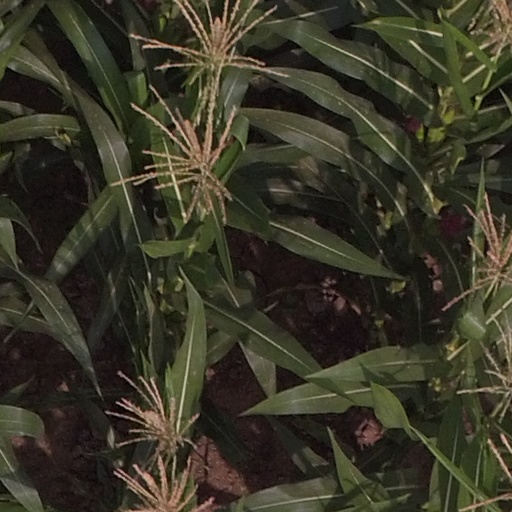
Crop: maize; corn